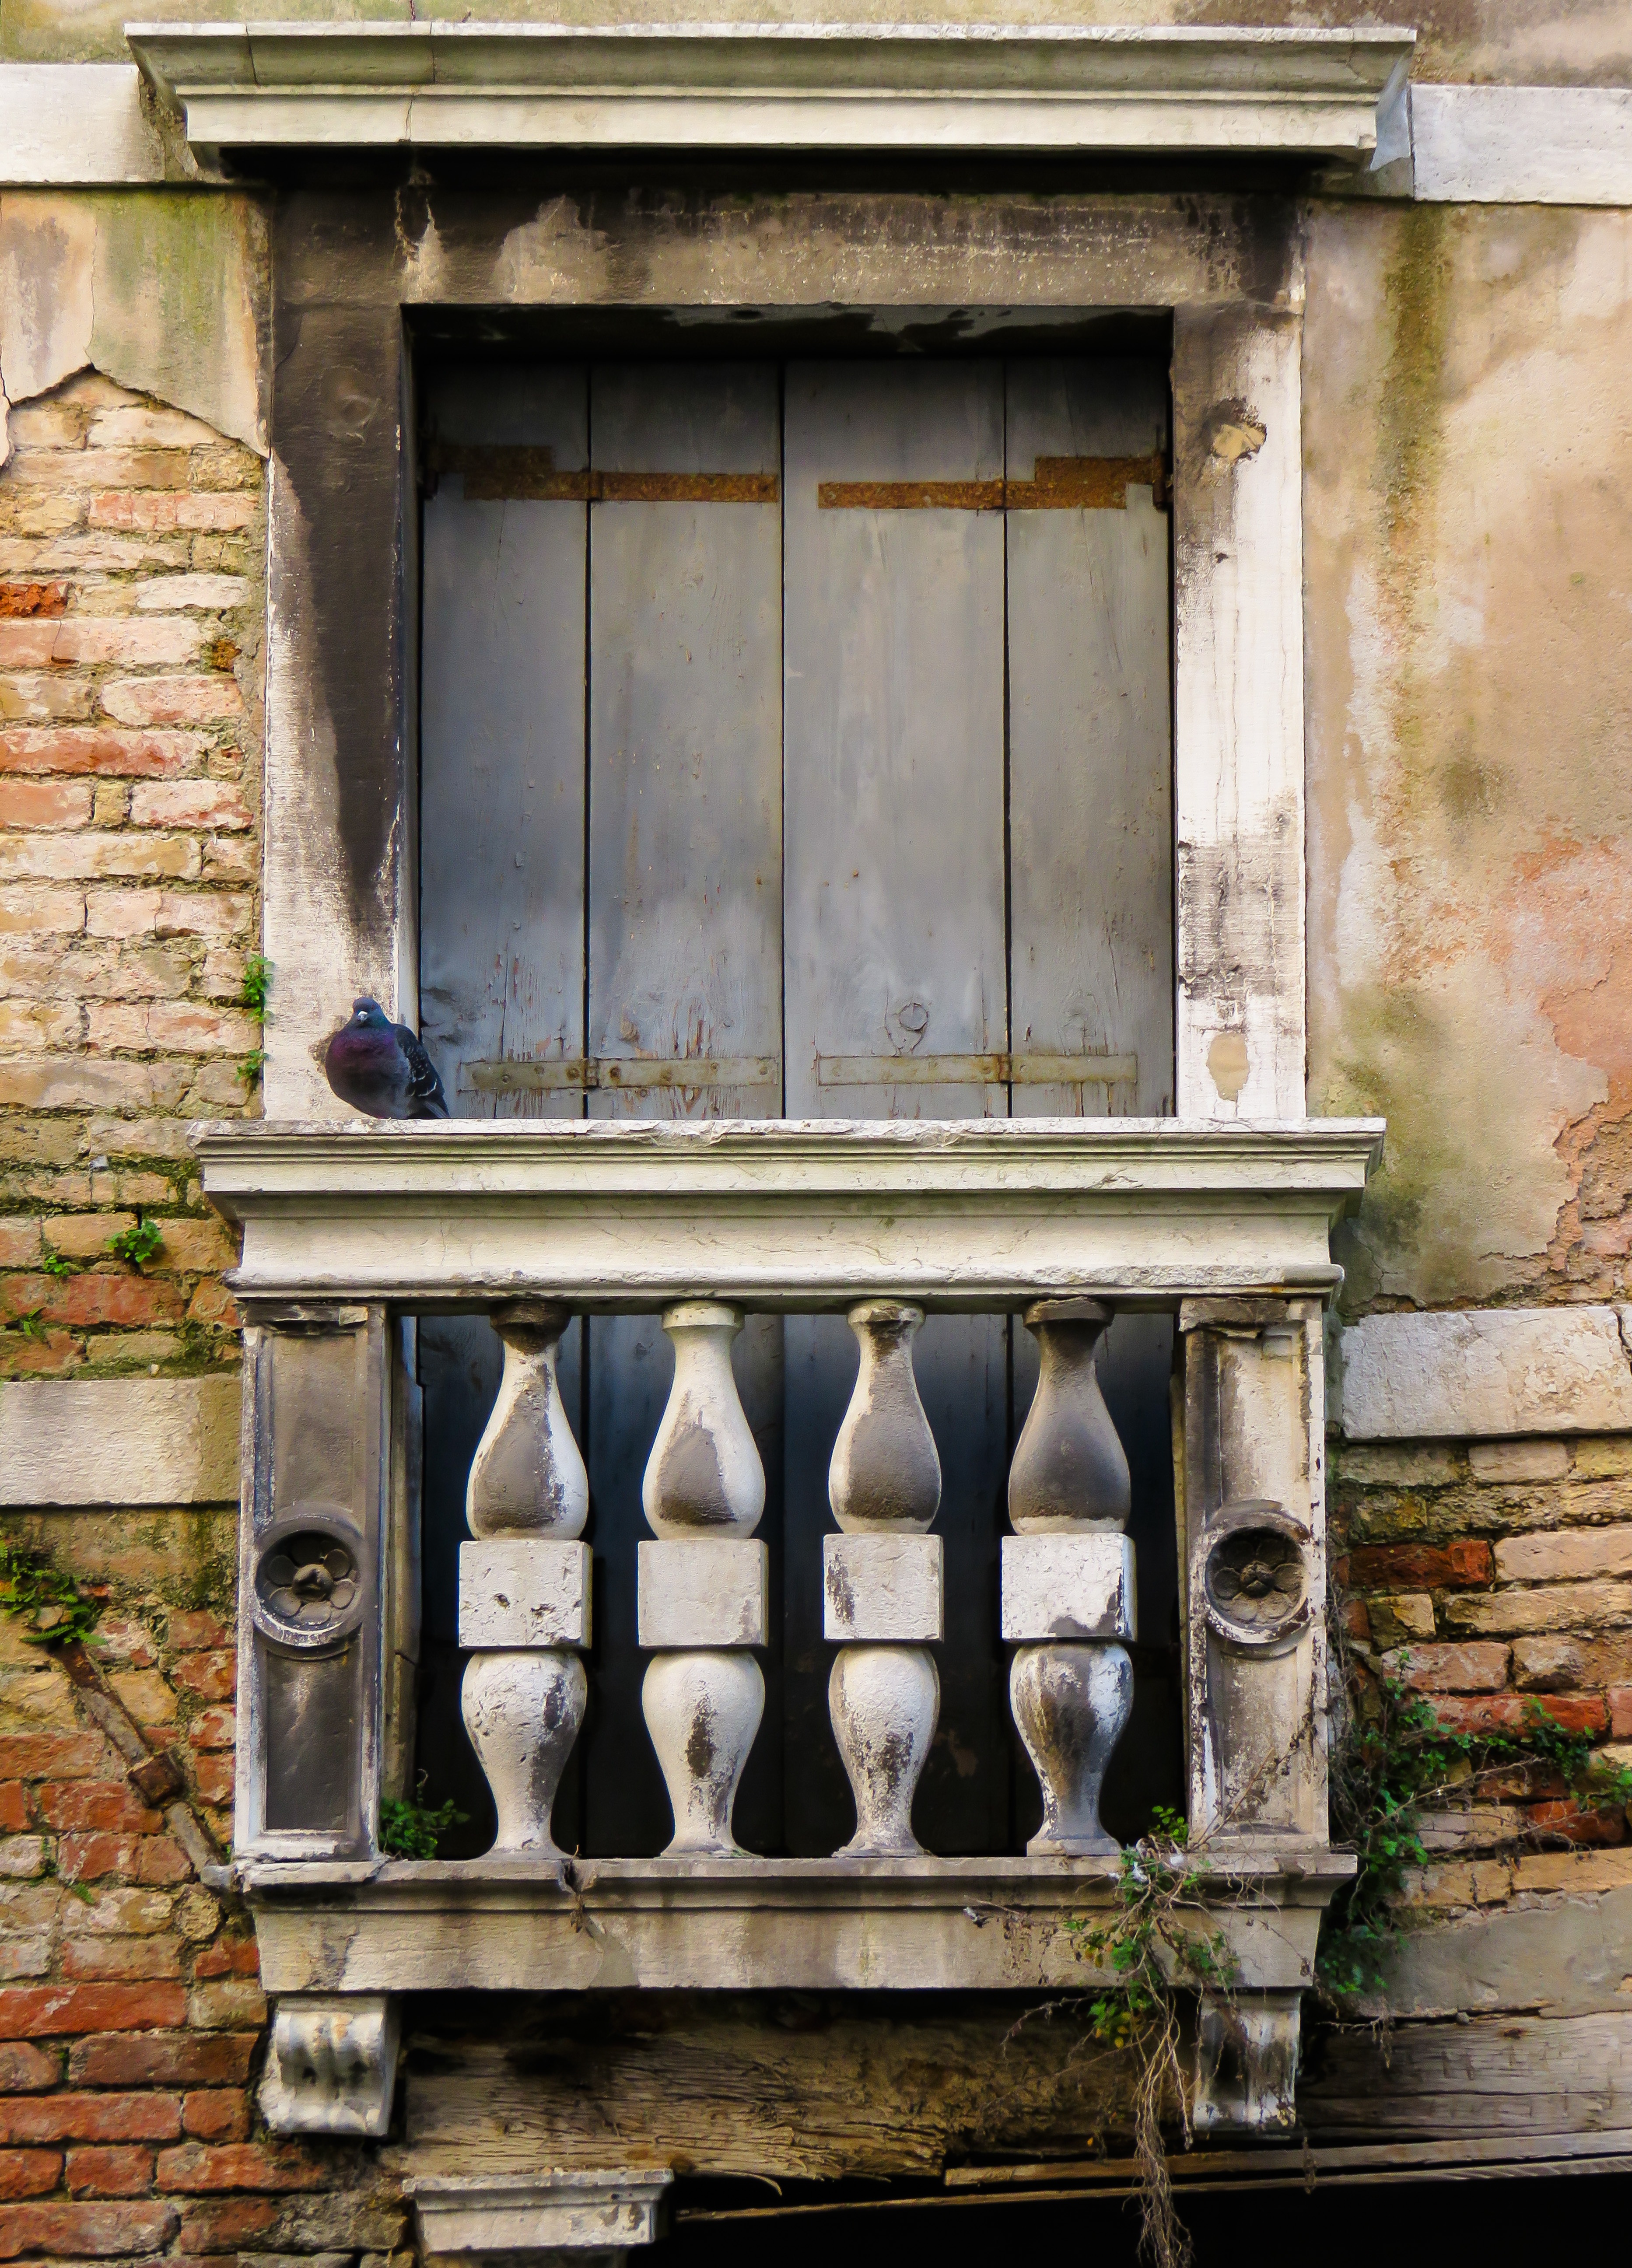
architecture, wood, house, window, view, building, old, home, wall, balcony, facade, ruin, door, interior design, bricks, iron, lapsed, parapet, ancient history, balcony balustrade